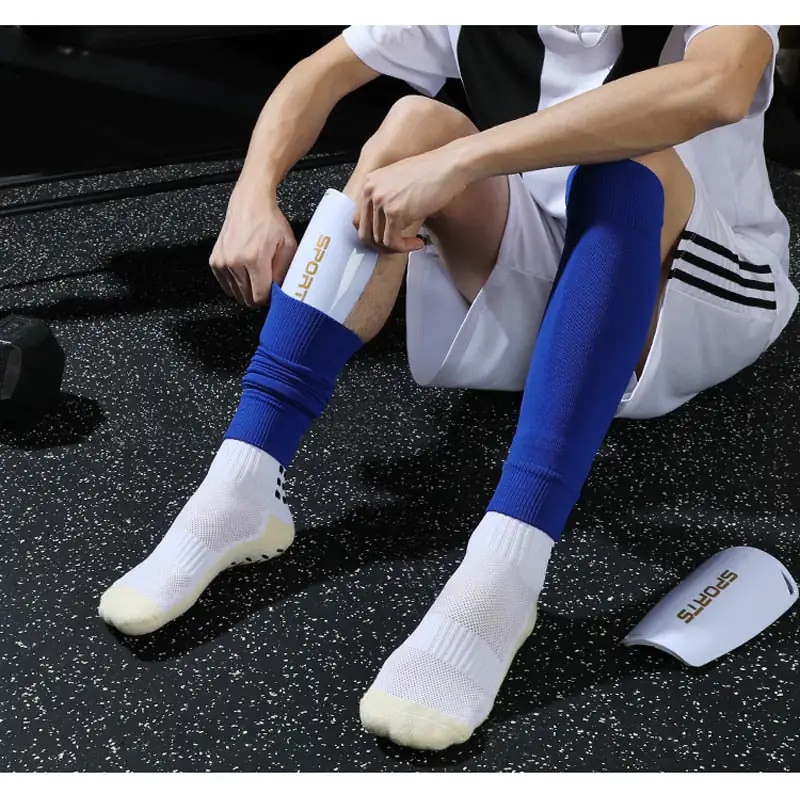
Breathable Soccer Shin Guard Sleeves
Kick your game up a notch with our Breathable Soccer Shin Guard Sleeves – the ultimate solution for keeping your shin pads secure and your focus on the field! Say goodbye to distractions and hello to peak performance with these game-changing socks. Crafted from premium cotton, our sleeves are engineered to keep your shin pads in place, giving you unrivaled control over your movements with every kick and tackle. No more worrying about slippage or readjusting mid-game – just pure confidence and precision. Available in a variety of colors, our sleeves are not only functional but also stylish, allowing you to coordinate with your team's uniform and showcase your unity on the pitch. Don't let poorly fitting socks sabotage your game. Elevate your performance and comfort with our Football Sleeve Socks today, and experience the difference they make in your game-winning plays!
Brand: Volt Souq
Category: Sporting Goods > Athletics > Soccer > Soccer Protective Gear > Soccer Shin Guards > Shin Guard Sleeves